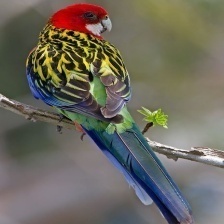
Species: EASTERN ROSELLA
Scientific name: PLATYCERCUS EXIMIUS